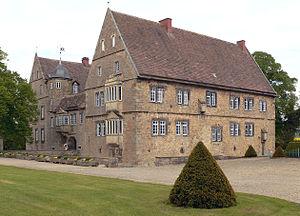
La renaissance de la Weser est une forme de style architectural de la Renaissance que l'on trouve principalement dans le bassin de la Weser, fleuve du nord-ouest de l'Allemagne, ce style étant relativement bien conservé dans les villes de la région.